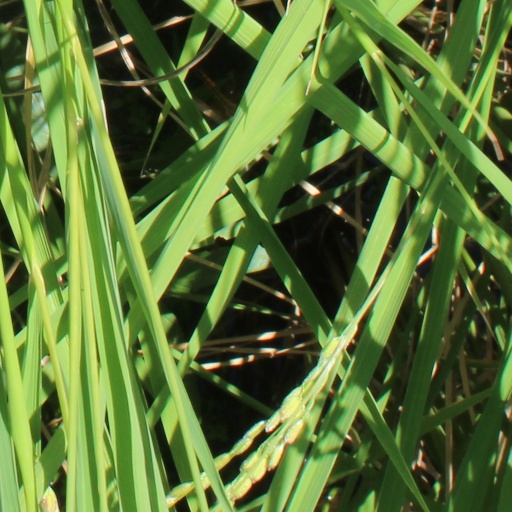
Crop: rice